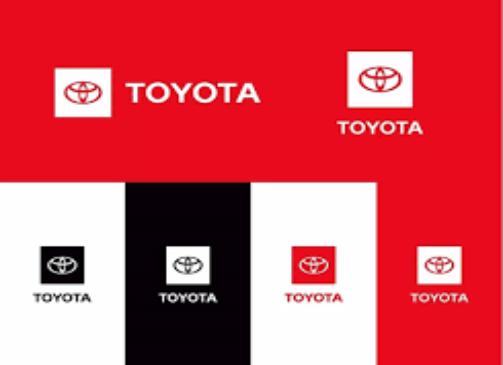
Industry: Transportation